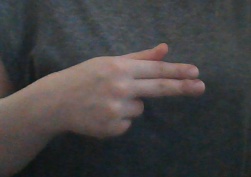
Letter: ghain